The Heights, Jersey City

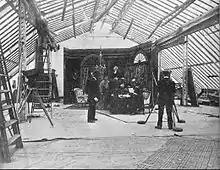
Filming at the Pathé American studio in Jersey City Heights (1912)

In the early 20th century, before Hollywood, the American motion picture industry was mainly based in New Jersey towns along the Hudson River. Chief among them was Fort Lee, which was the nation's first motion picture capital, with other early film studios headquartered in neighboring towns such as Jersey City. Among those was a branch of the French company Pathé, the largest film equipment and production company in the world, whose American factory and studio facility was in established in the Heights in 1910, in a building that still overlooks Paterson Plank Road. Pathé also established the subsidiary Eclectic Film Company, as a distributor for both its American and European product. Although the Jersey City plant produced moderately popular comedies, dramas, and newsreels largely directed at the US market, "Perils of Pauline" was the first American-made Pathé effort to achieve worldwide success under the Eclectic banner.